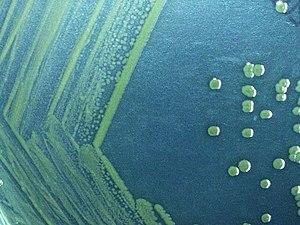
Shigella sonnei est une bactérie responsable de shigelloses, qui est une infection intestinale. Cette bactérie est responsable de 90% des shigelloses. Elle a été découverte par Carl Olaf Sonne. 132 souches sont identifiées.